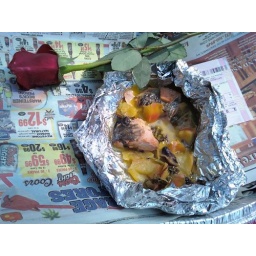
Microwaved salmon in citrus and apples